Andrew Dods Handyside

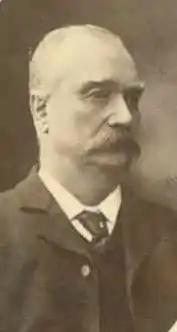

Andrew Dods Handyside (1835 – 23 May 1904) was a politician in colonial South Australia (a state of Australia from 1901), a member of the South Australian House of Assembly.